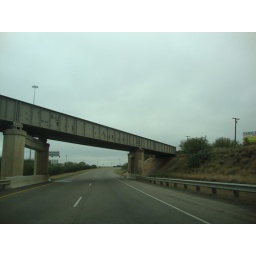
Interstate 35 &amp;amp; U.S. 83 South as the highways go underneath a railroad bridge